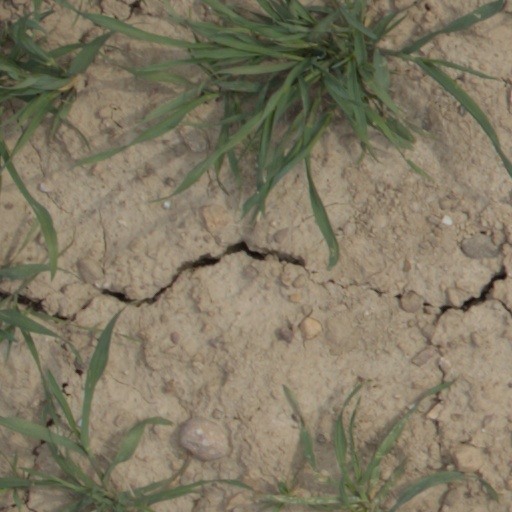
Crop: wheat